Viva Purple

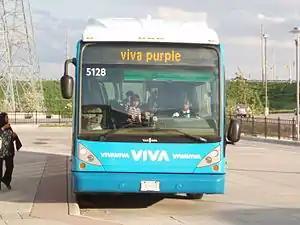
A Viva Purple bus stops at the Richmond Hill Centre Terminal.

Viva Purple operates along Highway 7 from Richmond Hill Centre Terminal (at Yonge Street) in the west, to Cornell Terminal (east of Ninth Line) in the east.